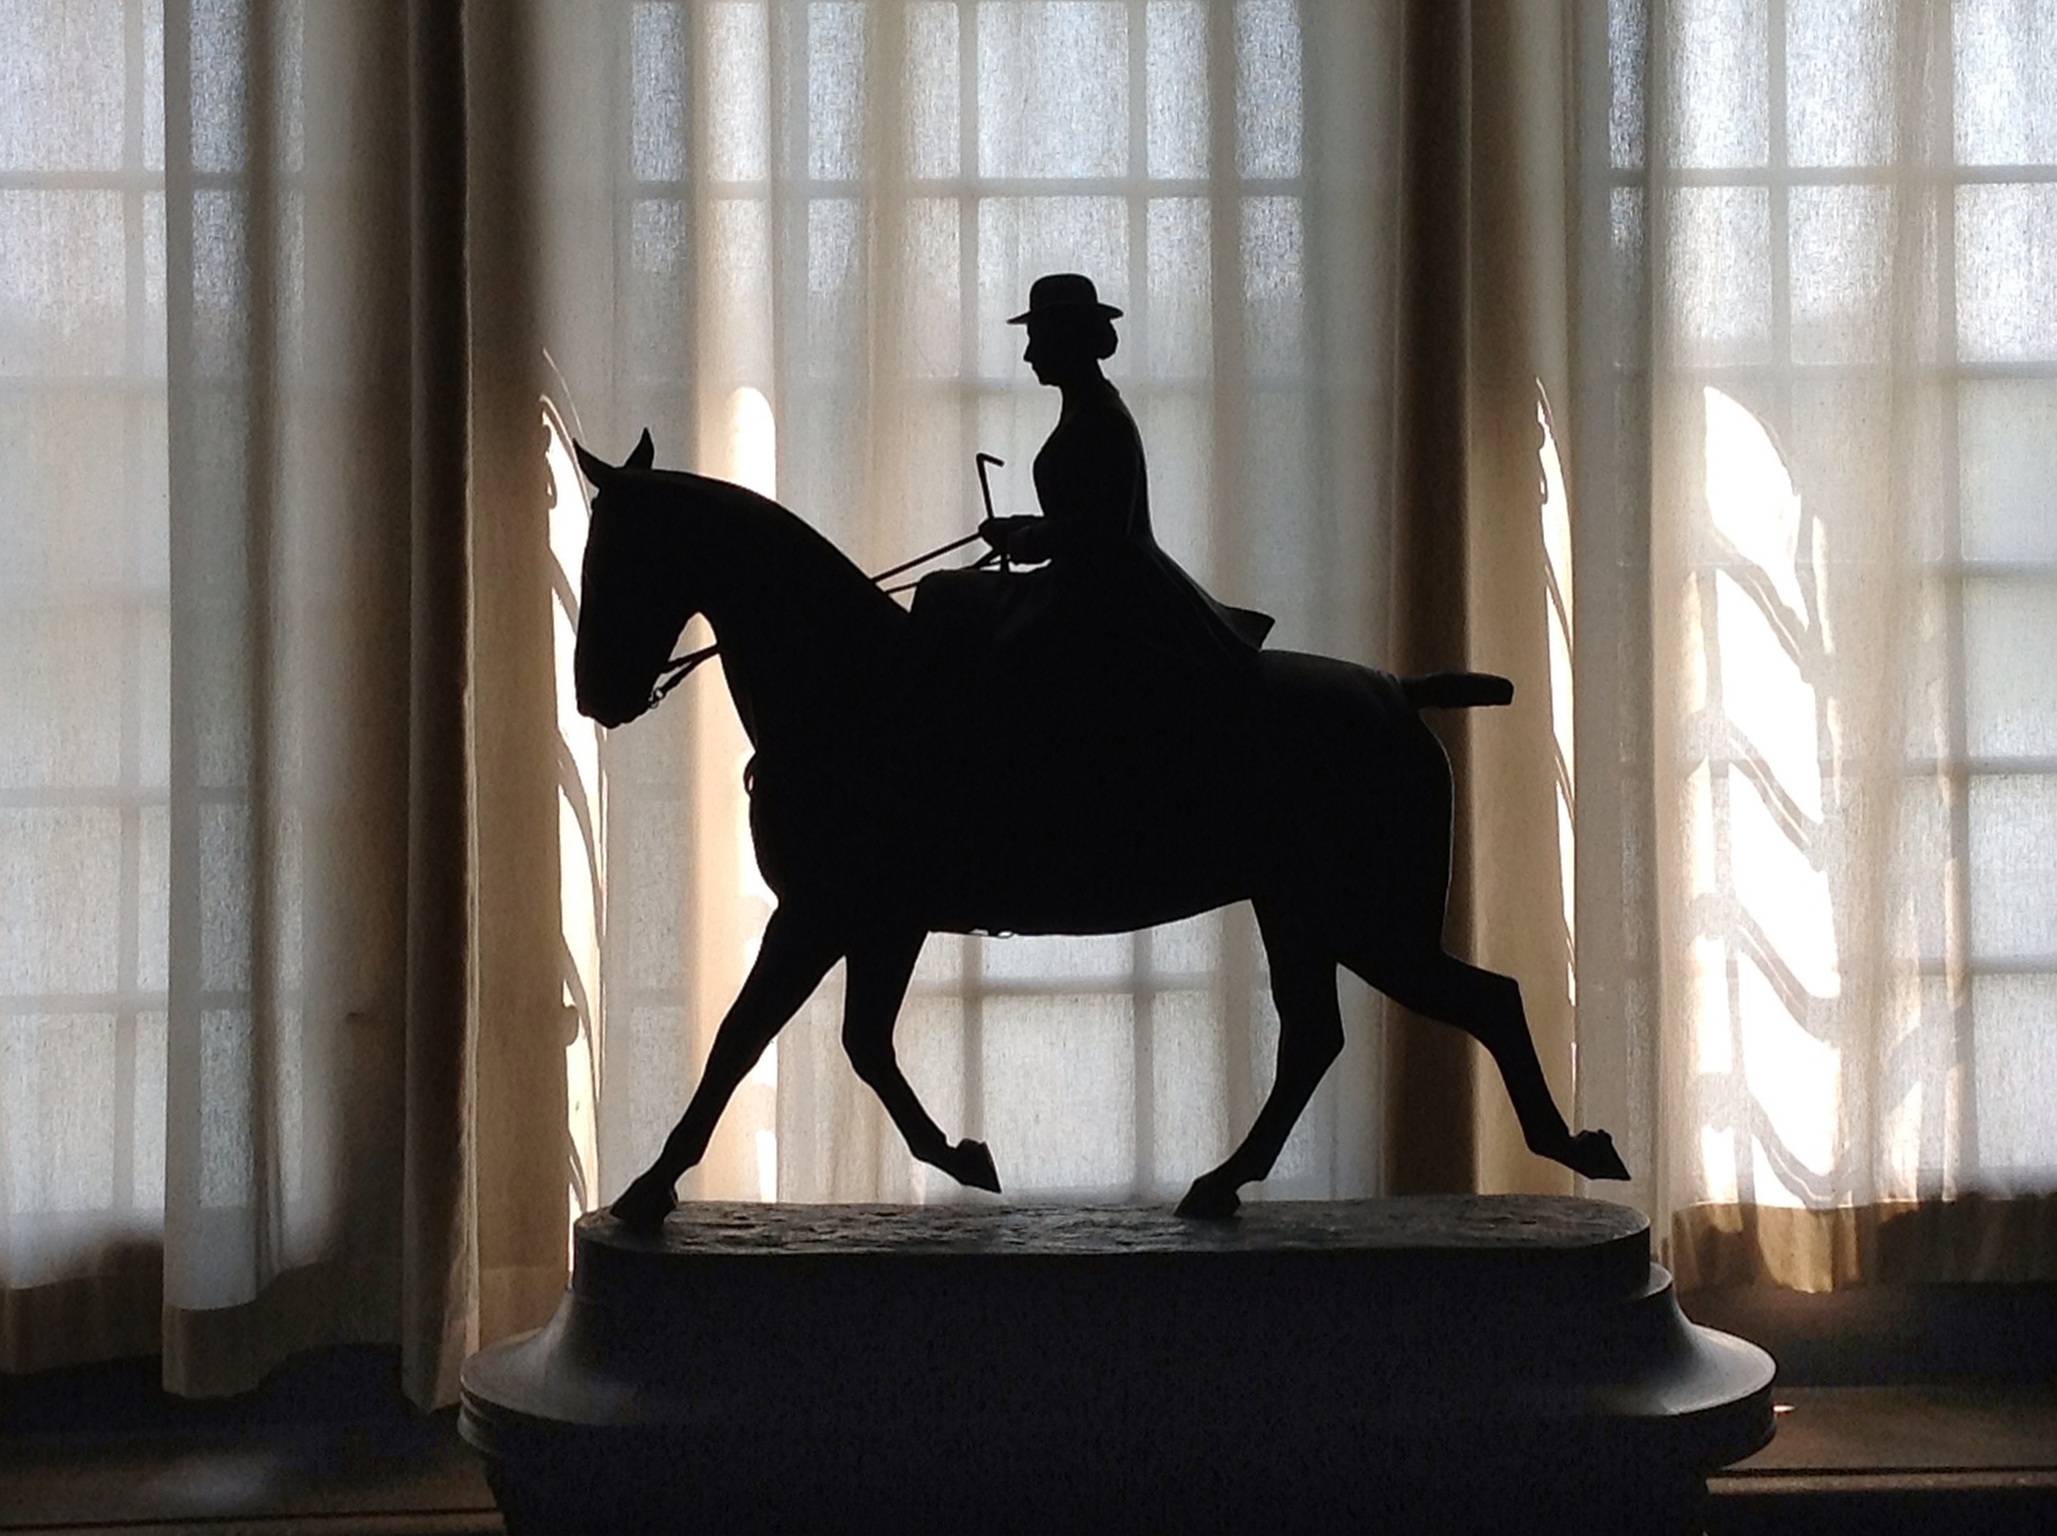
monument, statue, black, sculpture, art, denmark, image, tourist attraction, hiller d, human positions